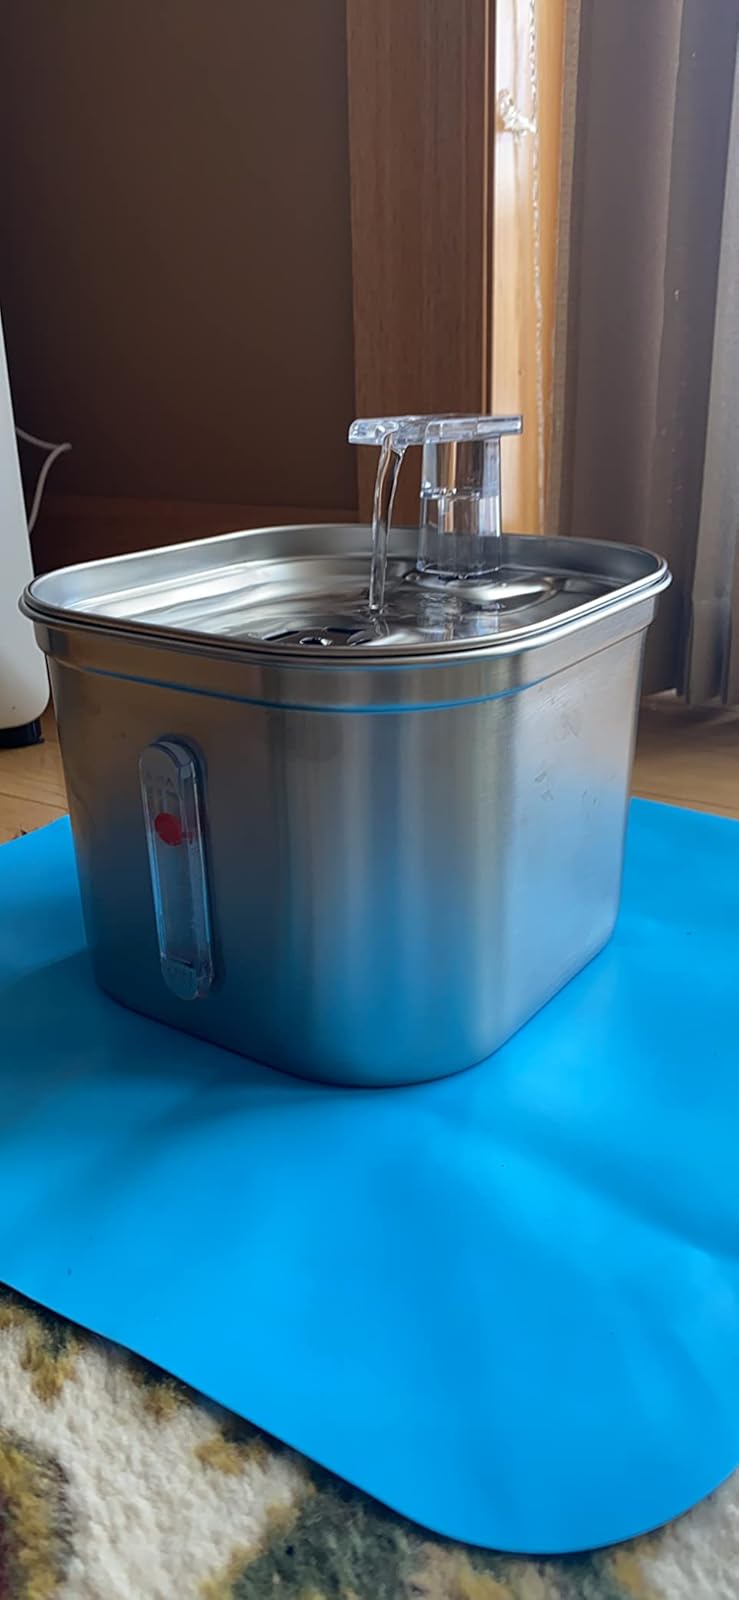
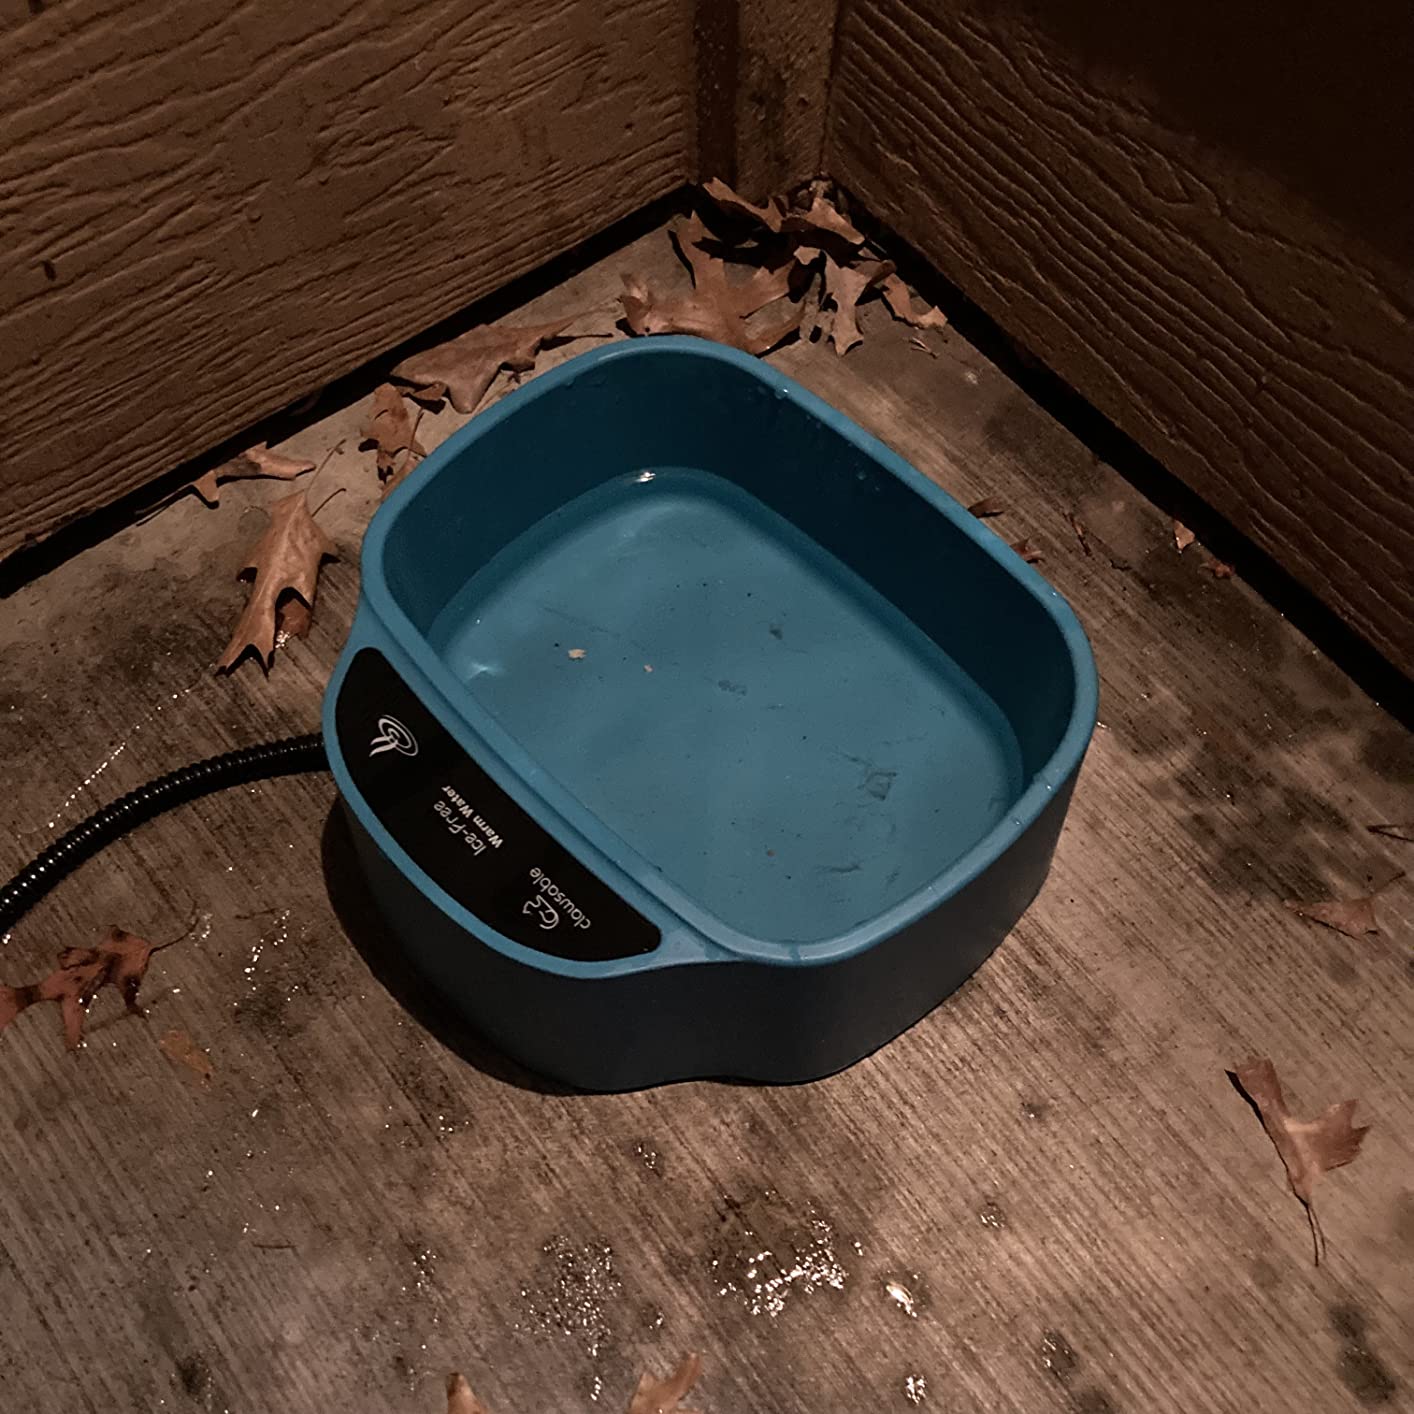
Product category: items_bowl
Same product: no